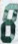
Number: 8